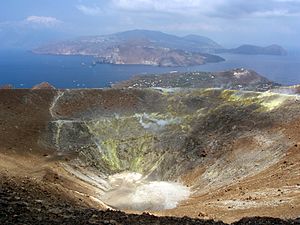
Vulcano / gallleri
Vulcano er den sydligste af de syv øer i øgruppen, Æoliske øer i det Tyrrhenske hav nord for Sicilien. Øen er af vulkansk oprindelse, og er afledt af det nutidige navn for vulkan. I den romerske mytologi]] gjaldt øen for at være smedjen for Vulcanus, den romerske gud for ild Vulcanus. Øens areal er på ca. 21 km² og har ca. 470 indbyggere. Der er færgeforbindelse til Milazzo på Sicilien og til de andre øer i øgruppen. Det højeste punkt er Monte Aria, 500 m.o.h. Den største by er Vulcano Porte med 361 indbyggere, fulgt af Vulcano Piano med 287 og Vulcanello med 49 indbyggere. Øens vigtigste indtægtskilde for de faste beboere er turisme. Vulcano blev sammen med de øvrige øer i øgruppen Æoliske øer i år 2000 optaget på UNESCOs verdensarvsliste på grund af øernes enestående geologi og natur. Øen er en del af kommunen Lipari i Provinsen Messina.